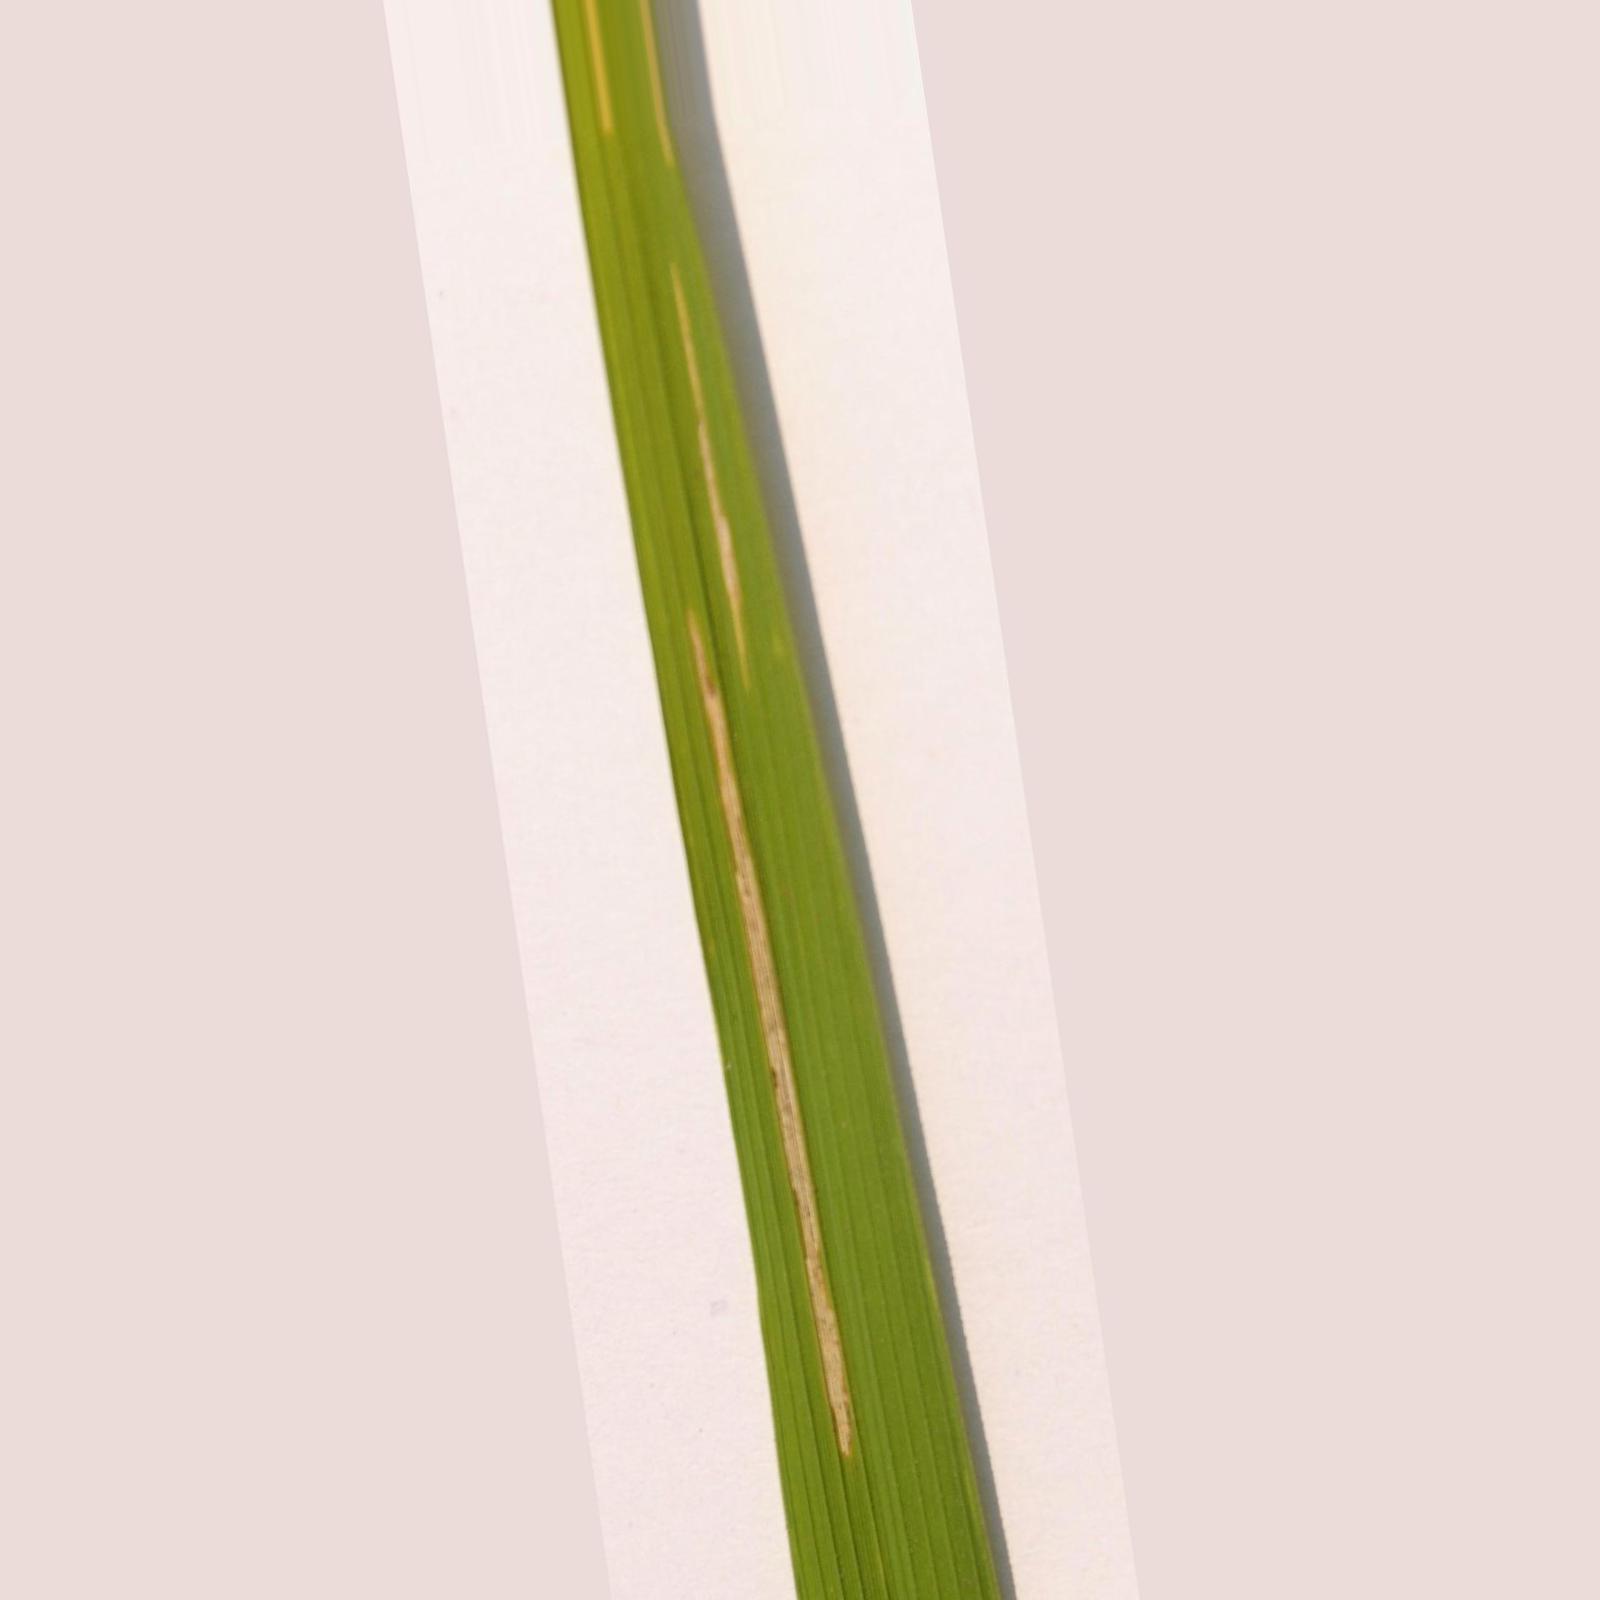
Nhãn: Bệnh Bạc lá (Bacterial leaf blight)